Robert Richardson-Gardner

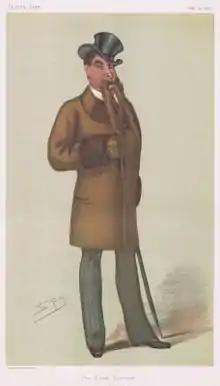

Robert Richardson-Gardner (15 June 1827 – 4 January 1898) was a British barrister, militia officer and Conservative politician who sat in the House of Commons from 1874 to 1890. He was also a Fellow of the Society of Antiquaries of London.